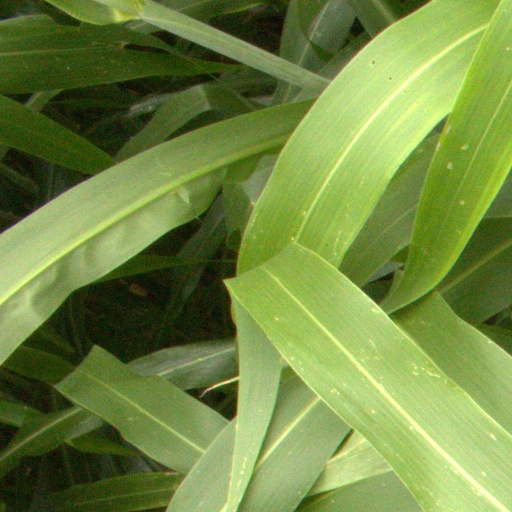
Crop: sorghum